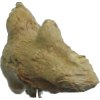
Label: ginger